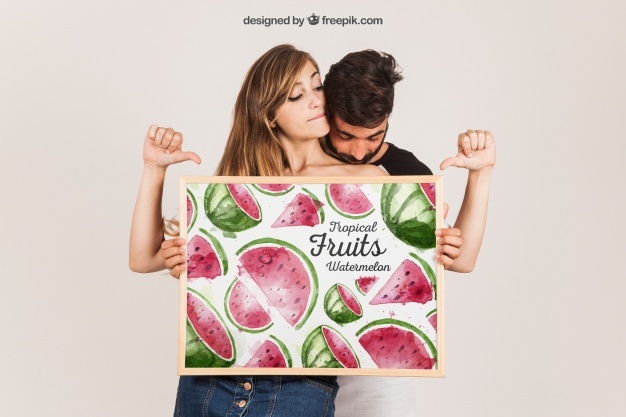
Free Young Couple Presenting Whiteboard Psd
Brand: Freepik
We’re granting you that with this best free young couple presenting whiteboard psd you’ll enjoy an unlimited access to use this mockup in designs available for any kind of project. You’ll have the full freedom to create and profit from using this stunning free mockup that will certainly increase your presence. Applications Supported Adobe Photoshop File Types PSD License Free to Use (see source for details) Source Freepik Free Download
Category: Software > Digital Goods & Currency > Document Templates